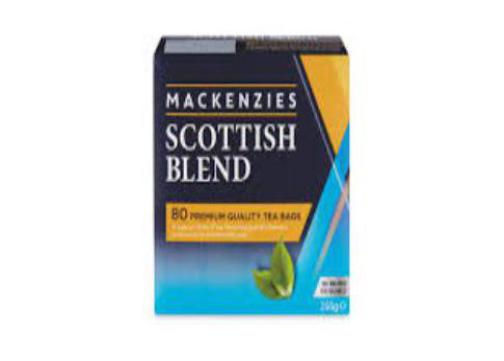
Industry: Food